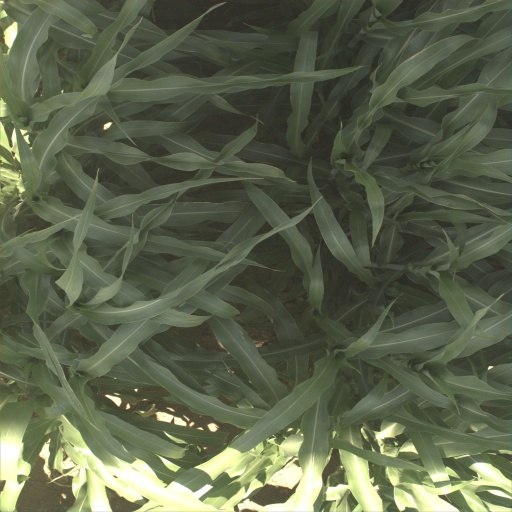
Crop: sorghum